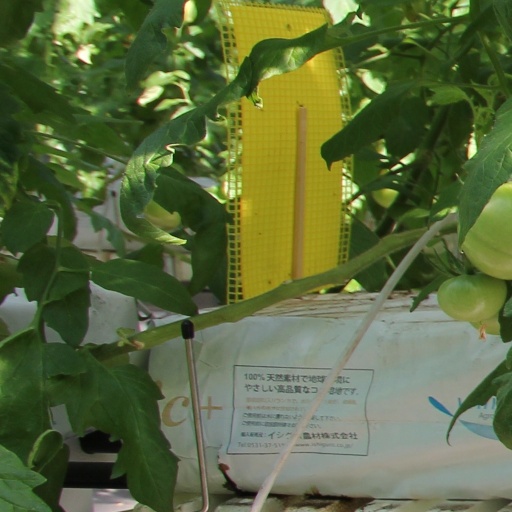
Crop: tomato